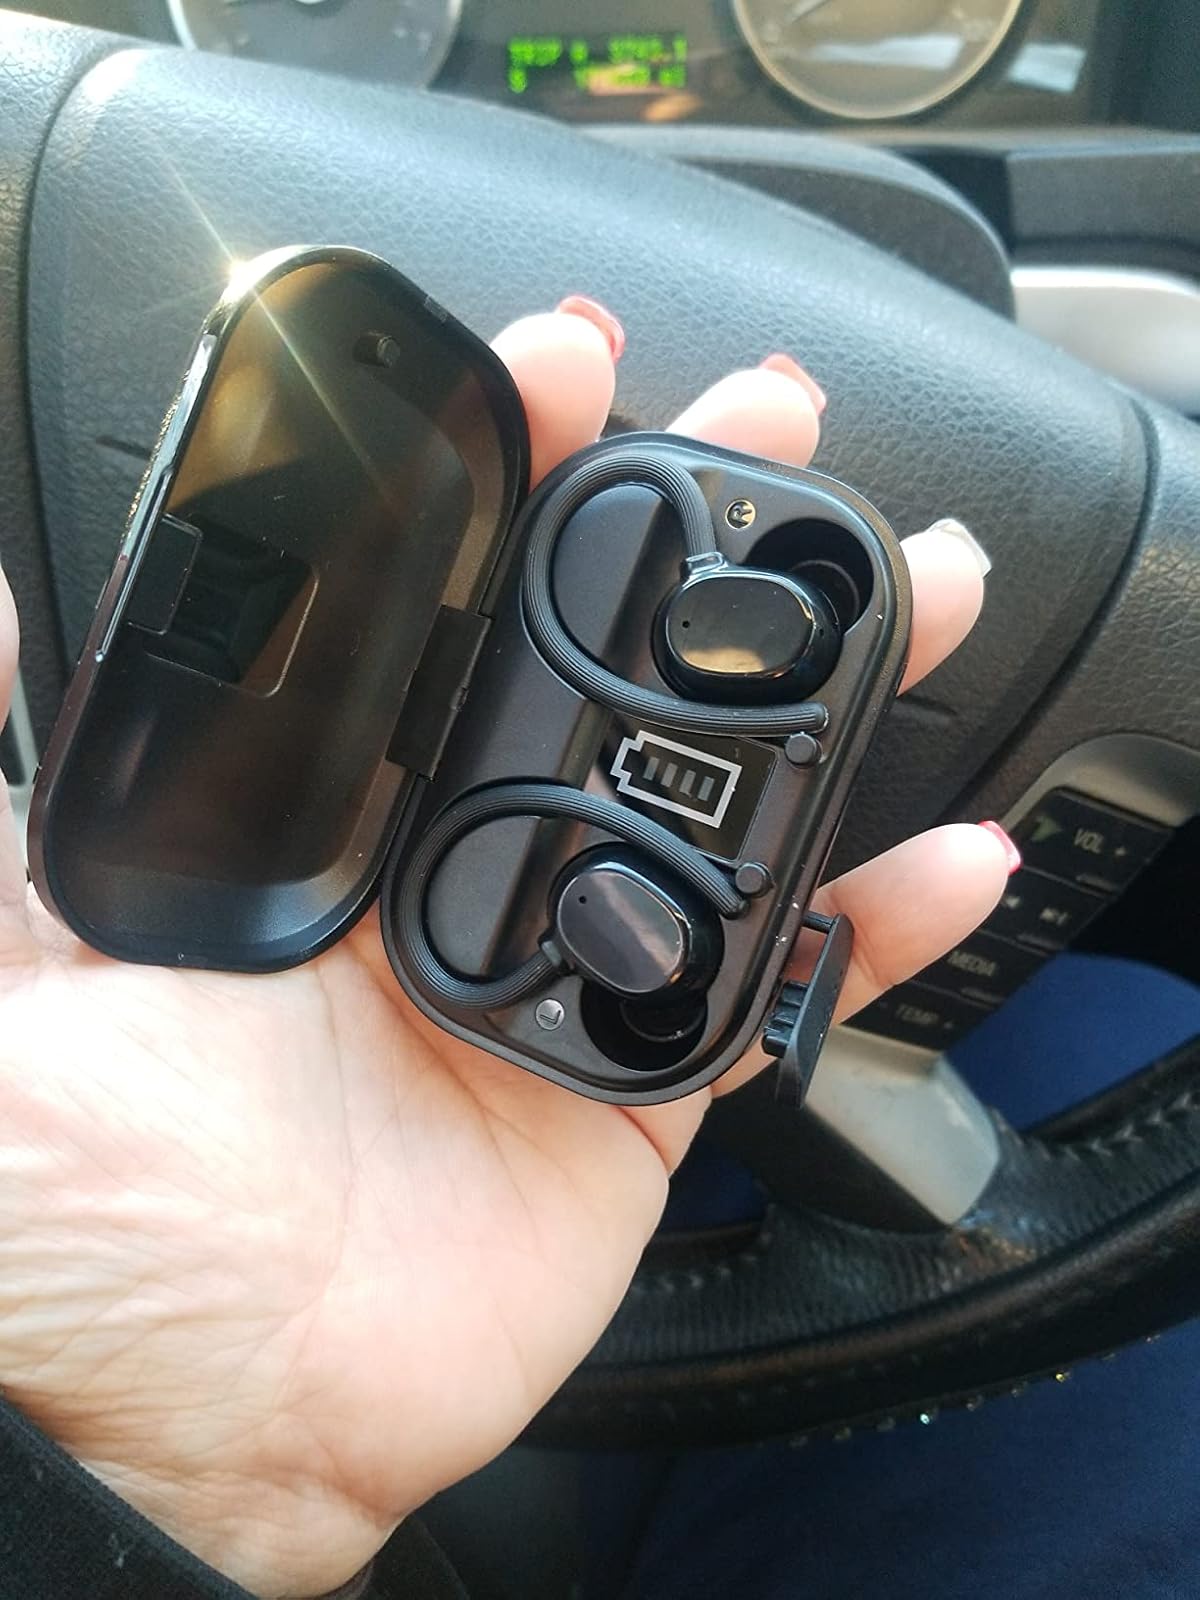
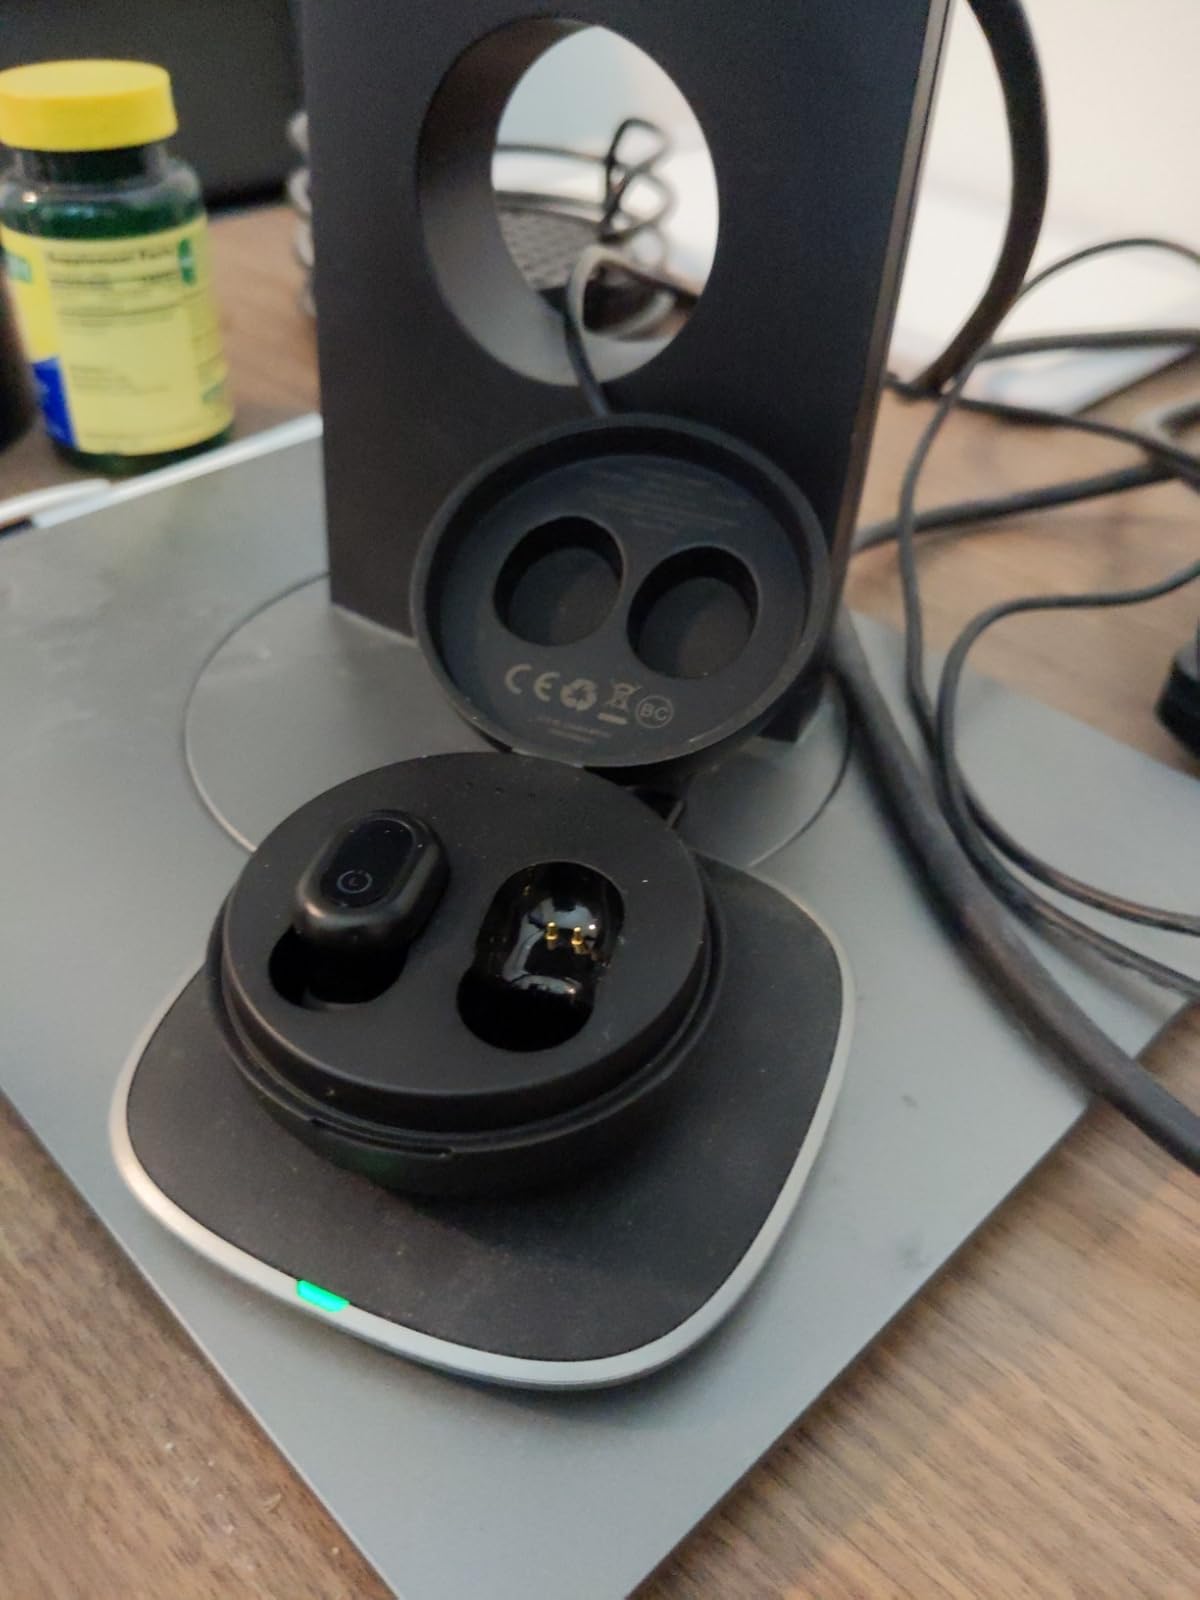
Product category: earbuds
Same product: no